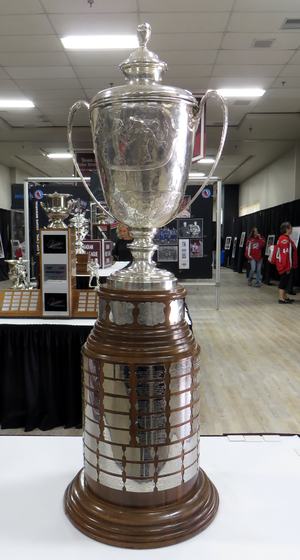
La Coupe J. Ross Robertson est remise annuellement à la franchise de hockey sur glace qui gagne les séries éliminatoires de la Ligue de hockey de l'Ontario. John Ross Robertson fut le président de l'Association de hockey de l'Ontario de 1901 à 1905